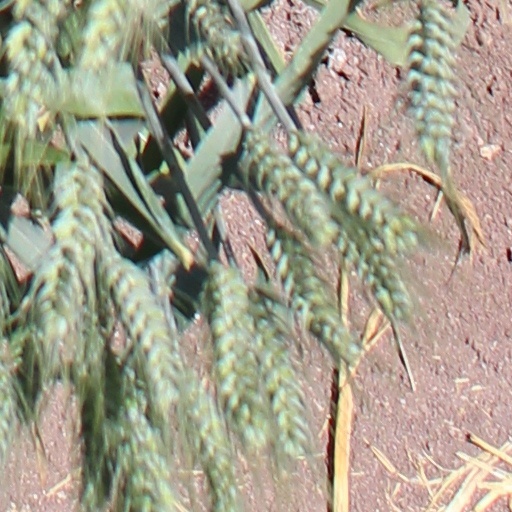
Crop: wheat